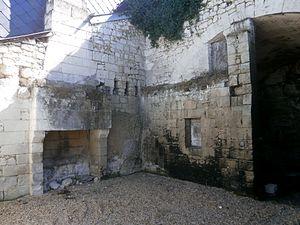
Ancienne habitation troglodytique (Candes-Saint-Martin)
Candes-Saint-Martin, parfois abrégé « Candes » dans le langage courant, est une commune française du département d'Indre-et-Loire, en région Centre-Val de Loire.